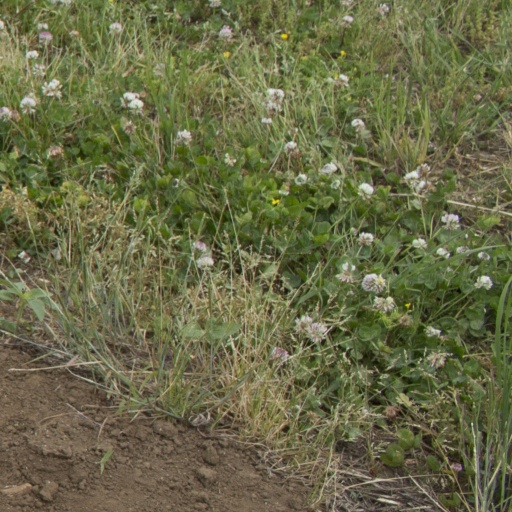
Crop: Jerusalem artichoke